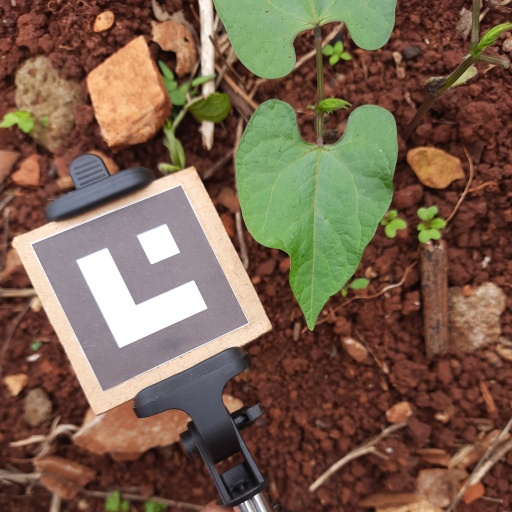
Observations: wavy surface, no eating holes, under shade